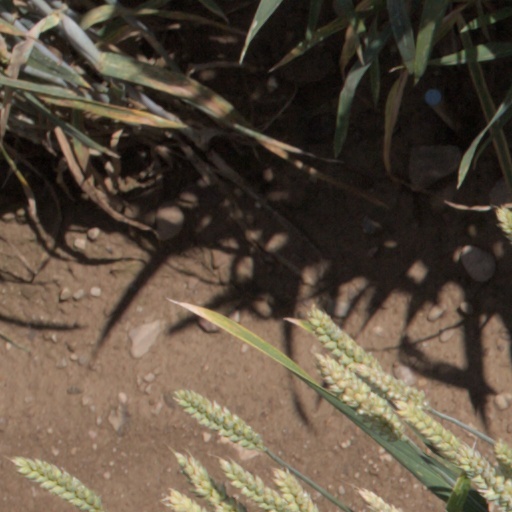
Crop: wheat